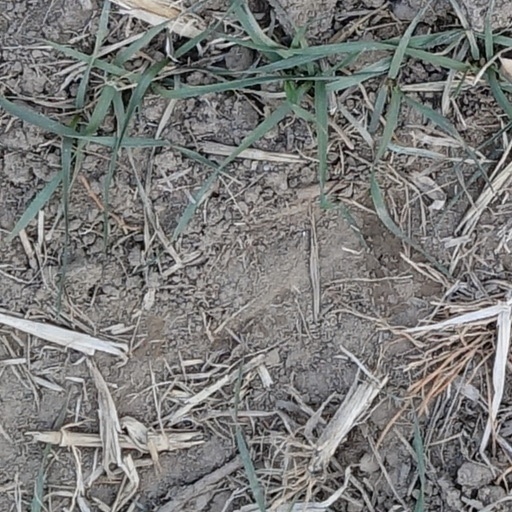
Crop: wheat